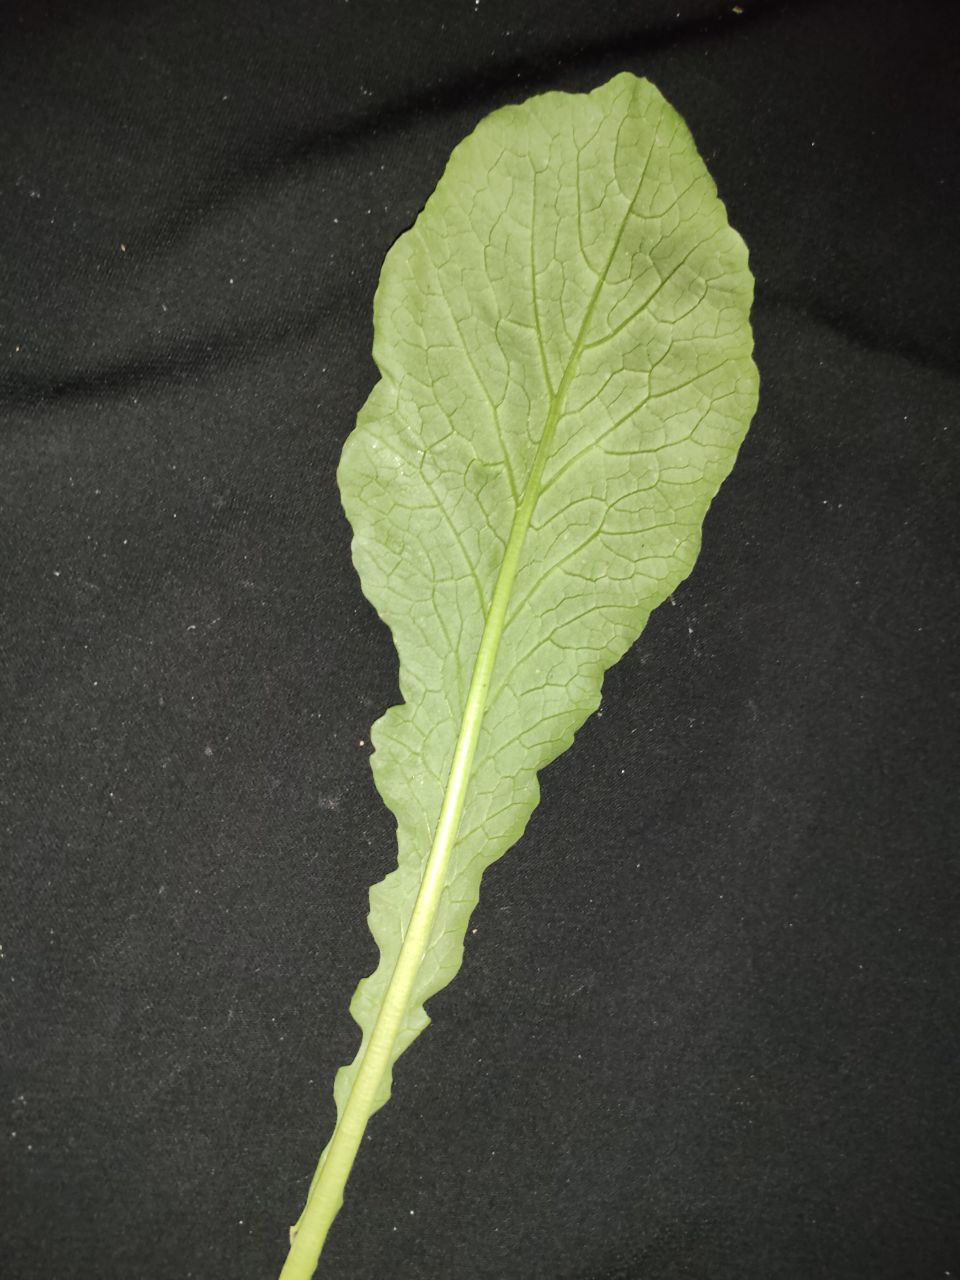
Label: Fresh leaf